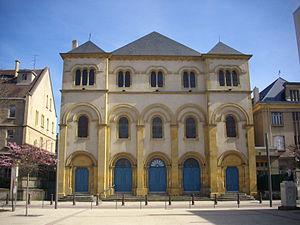
Synagogue de Metz (Moselle, France)
La synagogue consistoriale de Metz est un lieu de culte juif situé rue du rabbin Élie Bloch, dans le quartier du centre-ville de Metz. L’édifice est inscrit aux monuments historiques depuis le 6 décembre 1984.